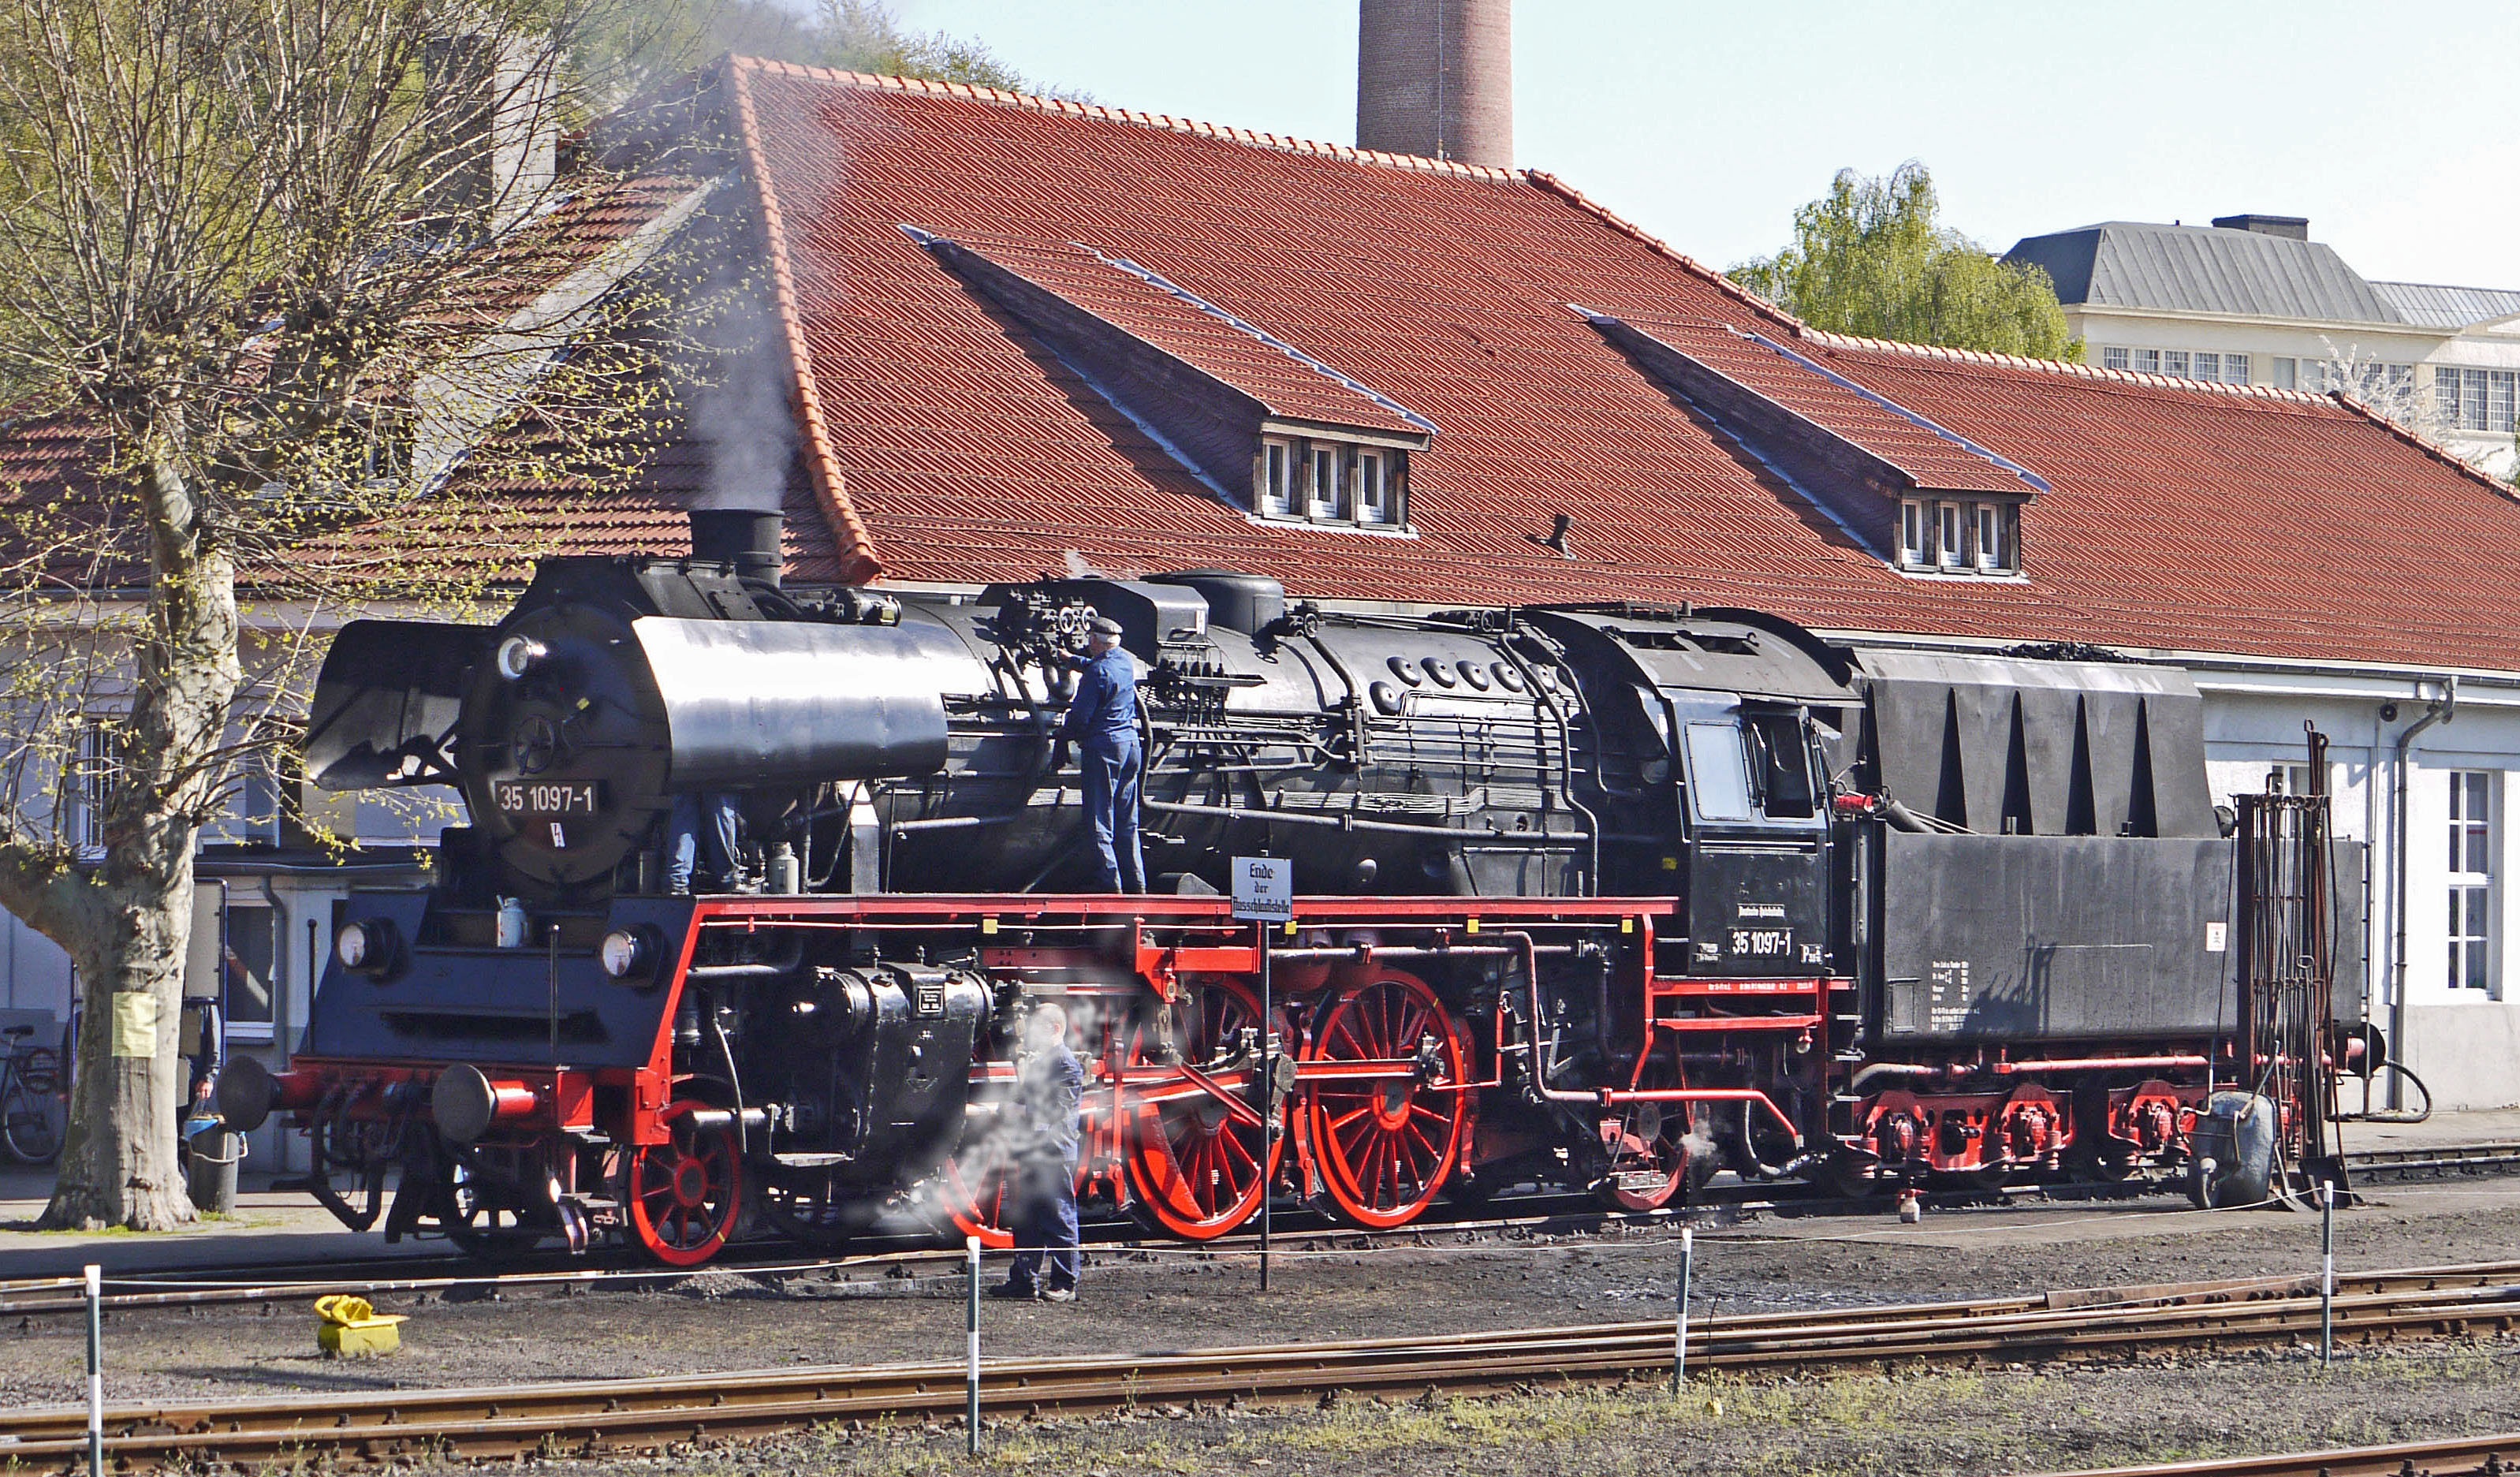
track, railway, train, transport, vehicle, nostalgia, care, locomotive, steam engine, event, review, tradition, historically, rail transport, steam locomotive, dr, railway museum, bochum dahlhausen, br 23, land vehicle, revision, br23, german reichsbahn, guest loco, personenzuglok, reichsbahn, rolling stock, railroad car, passenger car, 351097 1, post war construction, br35, br 35